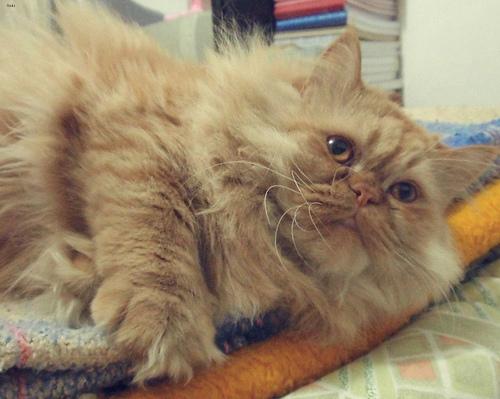
Breed: Persian